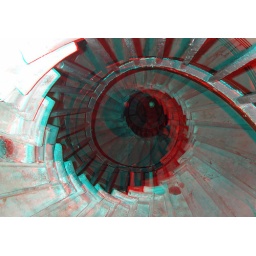
Out and about Inside the monument in anaglyph 3D stereo red cyan glasses to view